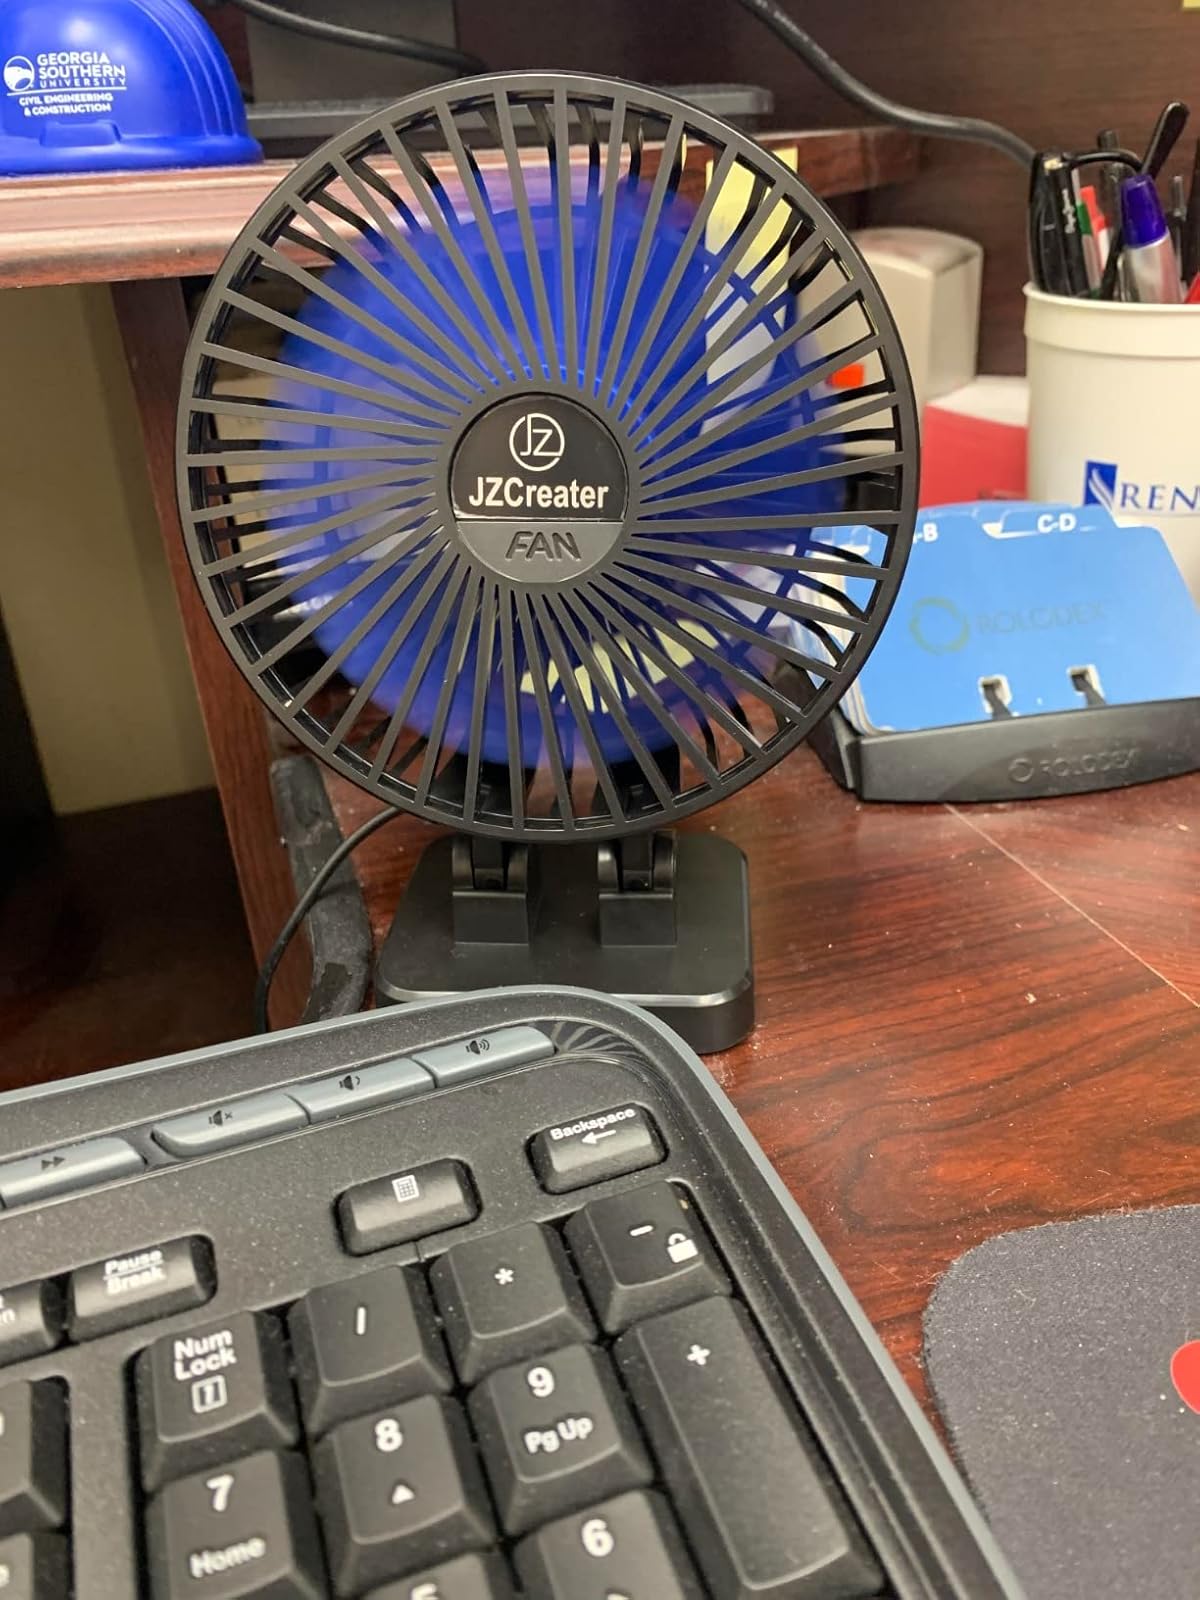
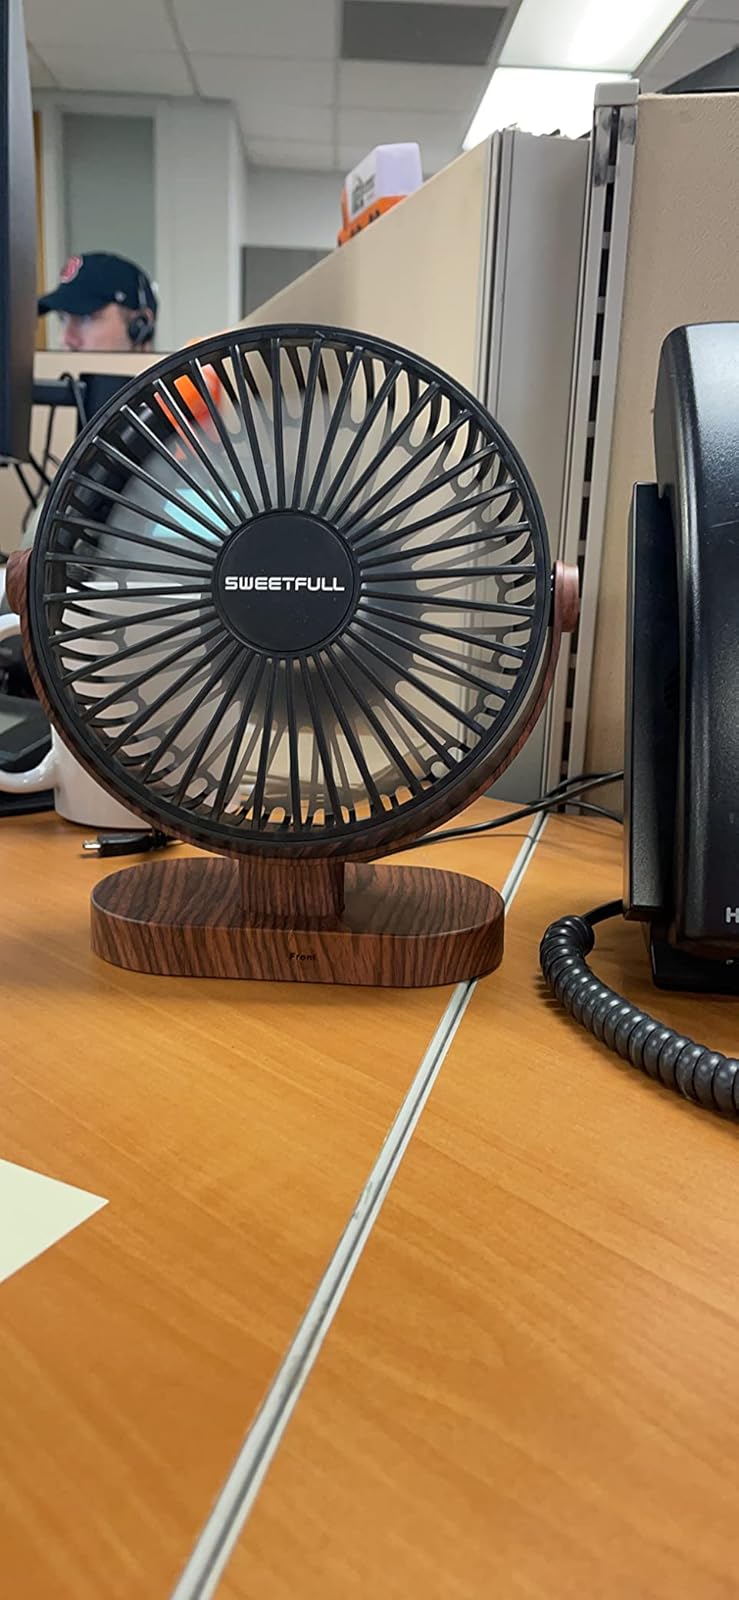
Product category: fan
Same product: no